Bengalis

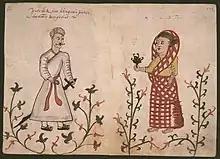
16th-century Portuguese painting of ""Bengalis"".

The establishment of a single united Bengal Sultanate in 1352 by Shamsuddin Ilyas Shah finally gave rise to the name "Bangala" for the region, and the development of Bengali language. The Ilyas Shahi dynasty acknowledged Muslim scholarship, and this transcended ethnic background. Usman Serajuddin, also known as "Akhi Siraj Bengali", was a native of Gaur in western Bengal and became the Sultanate's court scholar during Ilyas Shah's reign. Alongside Persian and Arabic, the sovereign Sunni Muslim nation-state also enabled the language of the Bengali people to gain patronage and support, contrary to previous states which exclusively favoured Sanskrit, Pali and Persian. The born-Hindu Sultan Jalaluddin Muhammad Shah funded the construction of Islamic institutions as far as Mecca and Madina in the Middle East. The people of Arabia came to know these institutions as al-Madaris al-Bangaliyyah ("Bengali madrasas").